Middlebury College

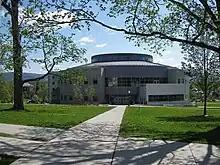
The Davis Family Library, opened in 2004

In 1914 and subsequent decades, Middlebury College offered courses in eugenics in fields such as pedagogy, biology, and sociology. The college had "extensive involvement in the eugenics movement." The year-long, mandatory "Orientating Course for Freshmen" in 1925 included the subject "Eugenics" and explained that in the previous year this had been taught in this class as "What Has Civilization to Expect from Eugenics." The 1930 "Fourth Annual Report of the Eugenics Survey of Vermont" noted that Middlebury College President Paul Moody was Chairman of the Committee that supervised the "Survey". Middlebury biology supervisor, professor A.E. Lambert lectured outside the college on the "Science of Modern Welfare," based on "heredity and eugenics." Middlebury biology professor Owen Wesley Mills was a member of the Second International Congress of Eugenics.